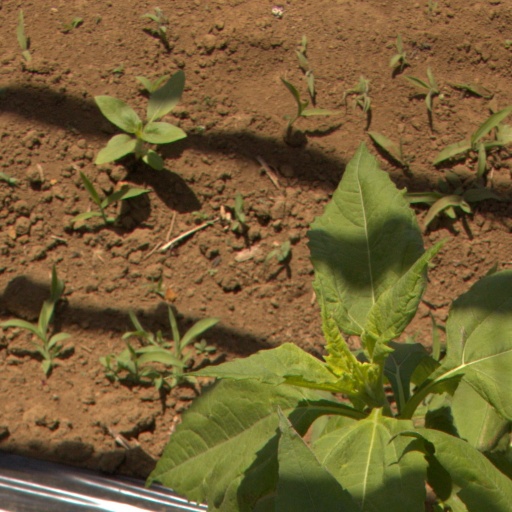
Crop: Jerusalem artichoke